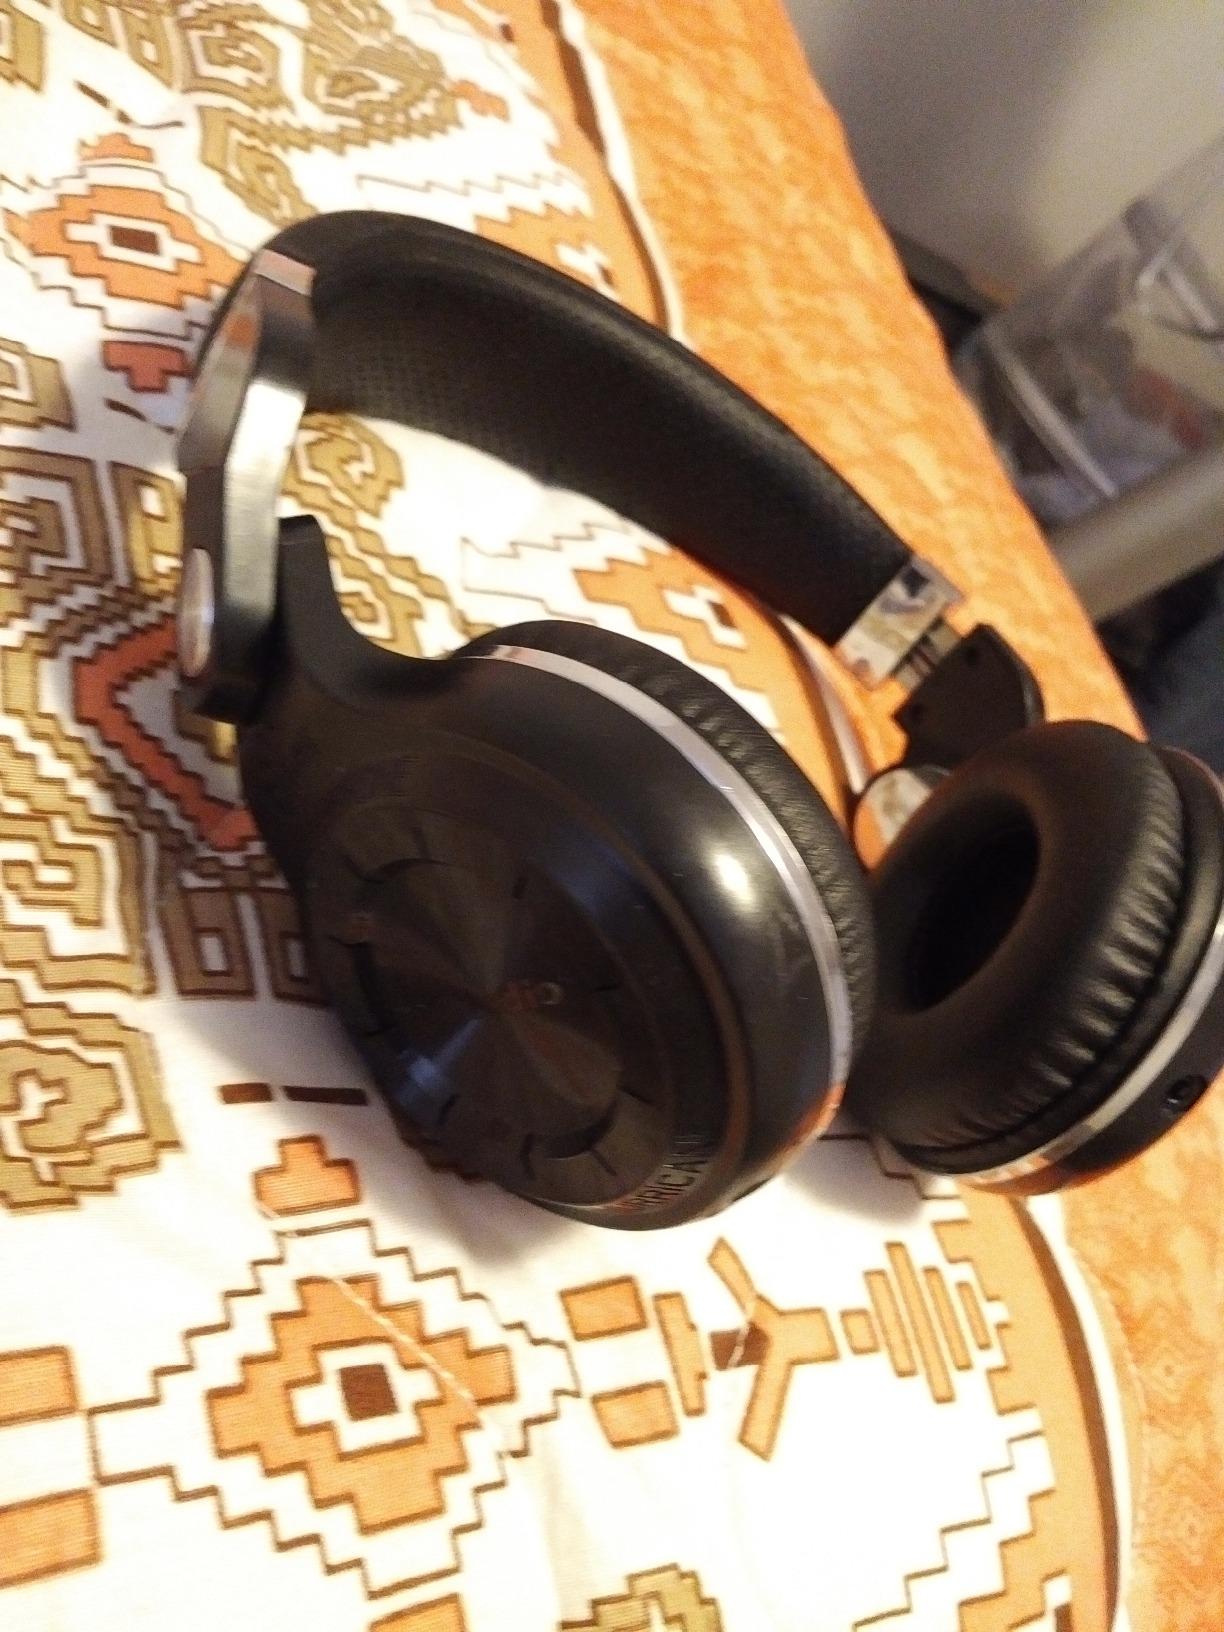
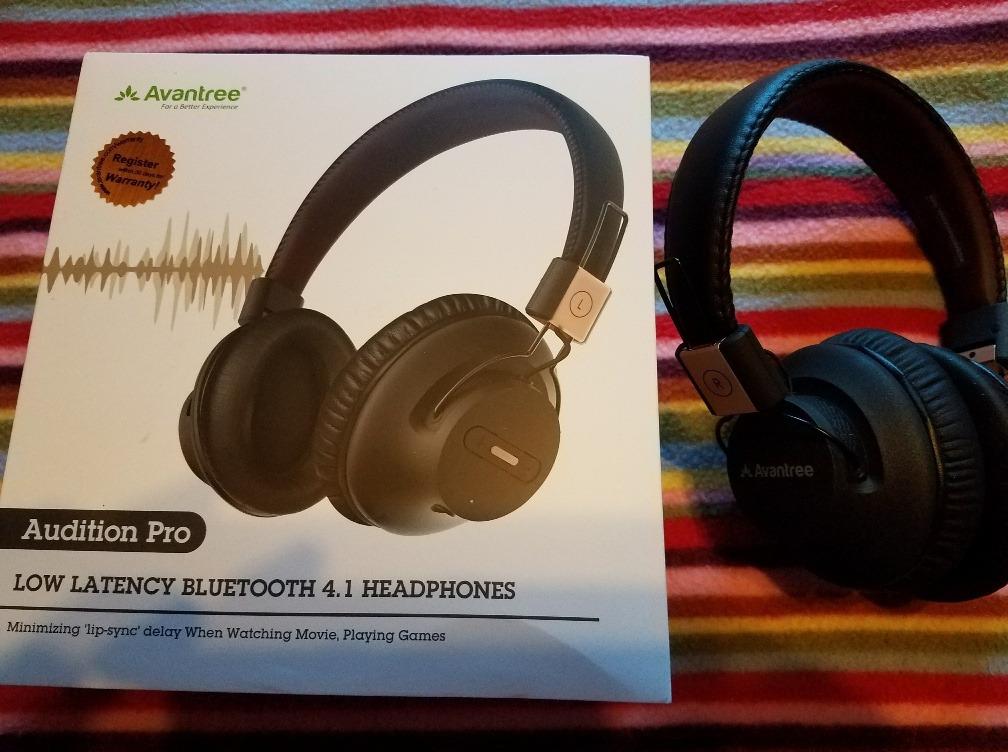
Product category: headphones
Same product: no